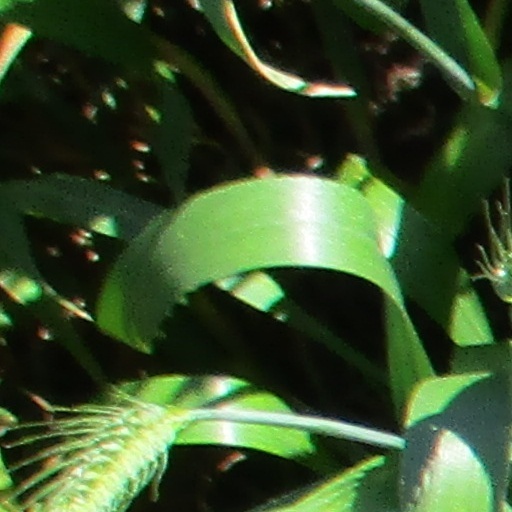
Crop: wheat